Emperor Wu of Liang

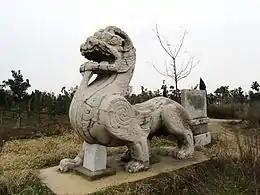
The tianlu for the imperial tomb of Xiao Yan

In 547, Gao Huan died, and was succeeded as the paramount authority in Eastern Wei by his son Gao Cheng. The Eastern Wei general Hou Jing, because he disliked the young Gao Cheng and considered himself superior, rebelled. He first surrendered the 13 provinces that he was in charge—all south of the Yellow River and north of the Huai River, to Western Wei, but believing that he would also not be tolerated by Western Wei's paramount general Yuwen Tai, Hou then surrendered nine of the 13 provinces (minus the four that he had turned over to Western Wei forces in exchange for help) to Liang.